Willem Doorn

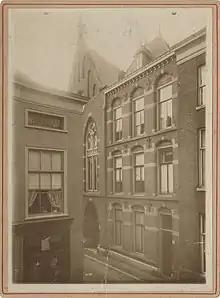
Nobel Street Church in 1875

The congregation at the Nobel Street Church was halved after a church split in 1857. When Rev. Doorn took up office in 1875, the church had just grown back to 523 members, which was the amount in 1857. With Rev. Doorn, “being averse to cold intellectualism and unhealthy mysticism” as an observer noticed, the Nobel Street Church got a unifying and vibrant vicar. During his years in office, the congregation increased to 1300 members. Rev. Doorn stayed vicar here for 33 years until his death.